Anna Ella Carroll

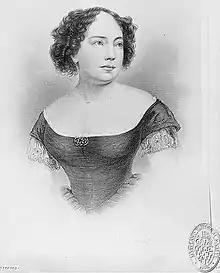
Anna Ella Carroll, 1815–1894

Anna Ella Carroll (August 29, 1815 – February 19, 1894) was an American political activist, pamphleteer and lobbyist. She wrote many pamphlets criticizing slavery. She played a significant role as an adviser to the Lincoln presidential cabinet during the American Civil War (1861–1865).